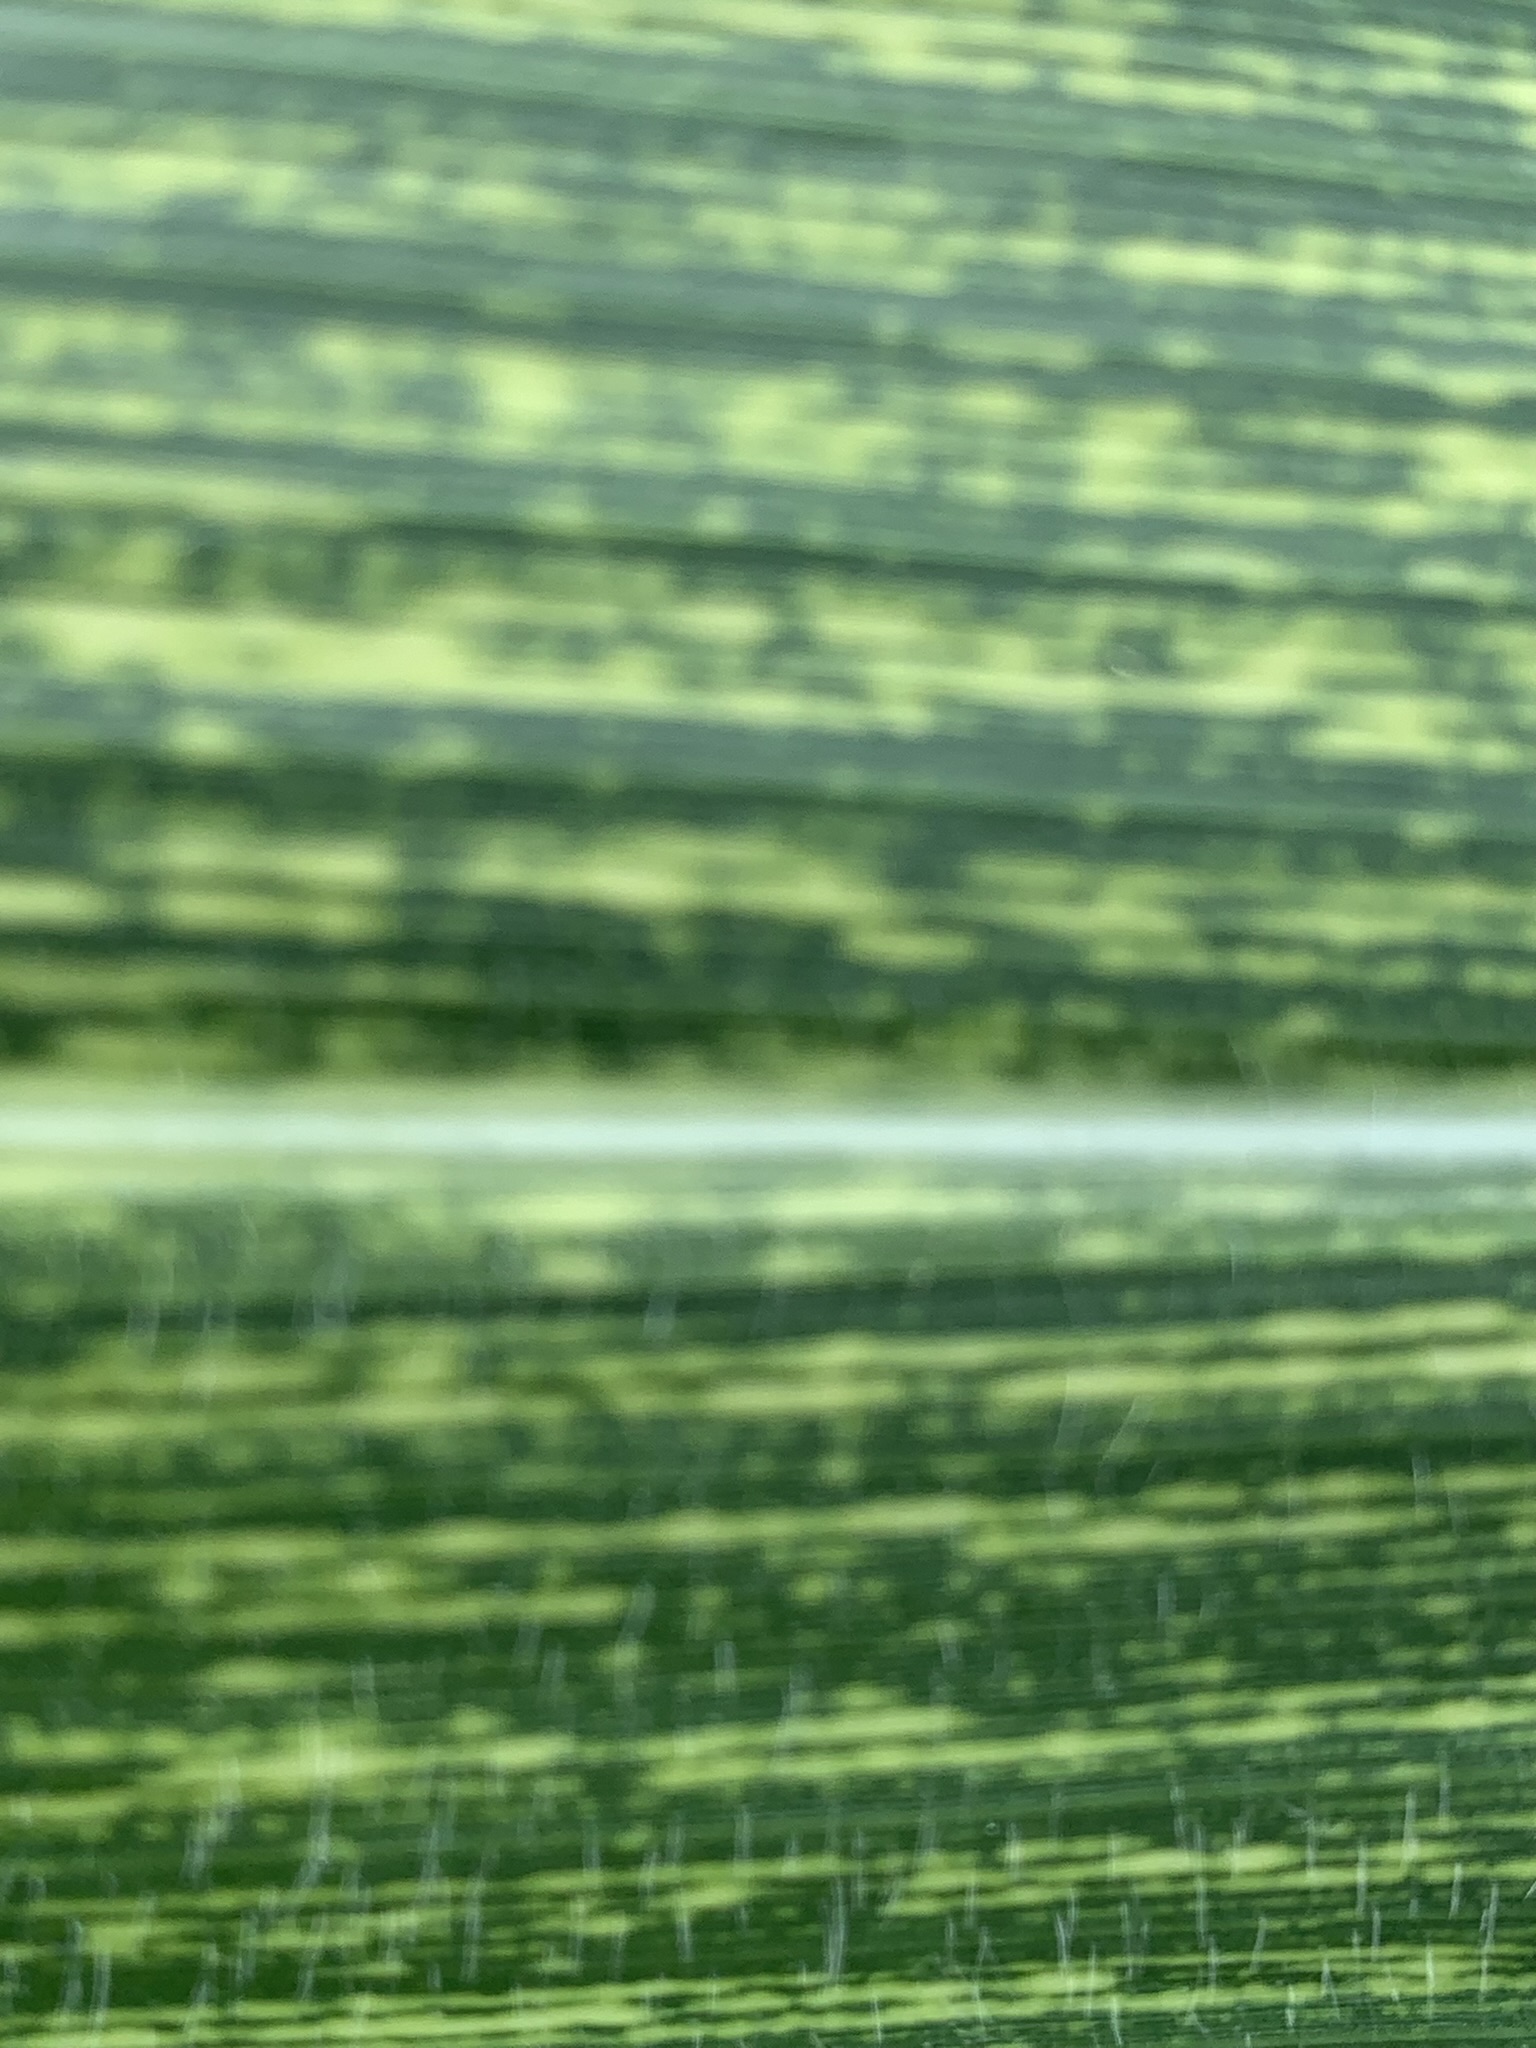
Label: MSV